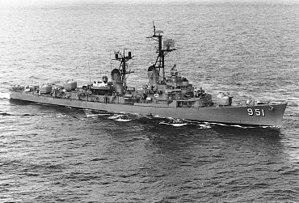
Voici la liste des destroyers de la marine des États-Unis. La liste est organisée en fonction du numéro d'immatriculation du navire puis par ordre alphabétique.